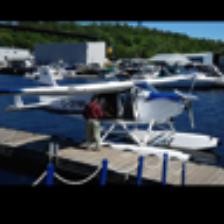
Label: NonHuman